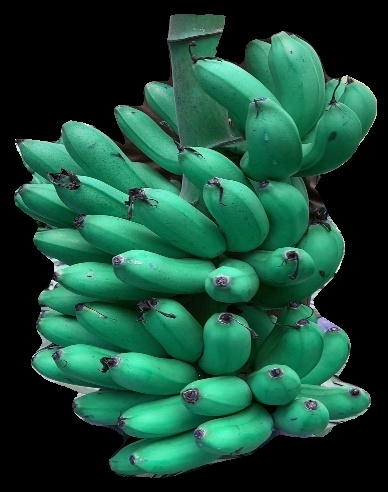
Variety: rasbale
Grade: grade1